Booker T. Jones

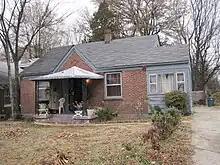
Booker T. Jones's childhood home on Edith Avenue in Memphis, Tennessee

Jones was musically a child prodigy, playing the oboe, saxophone, trombone, double bass, and piano at school and organ at church. Jones attended Booker T. Washington High School, the alma mater of Rufus Thomas, and collaborated with future stars like Isaac Hayes's writing partner David Porter, saxophonist Andrew Love of the Memphis Horns, soul singer/songwriter William Bell, and Earth, Wind & Fire's singer/songwriter Maurice White.